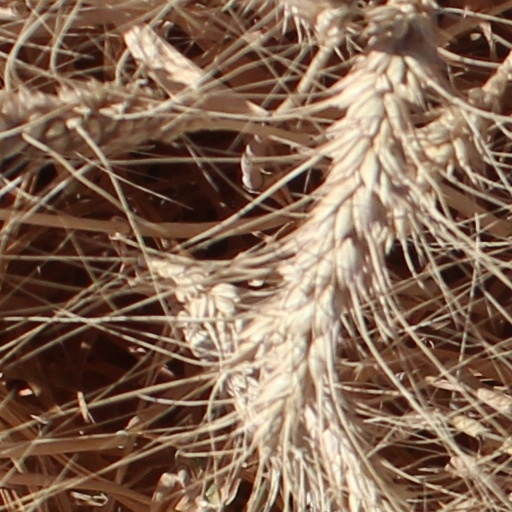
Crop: wheat